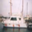
Label: ship